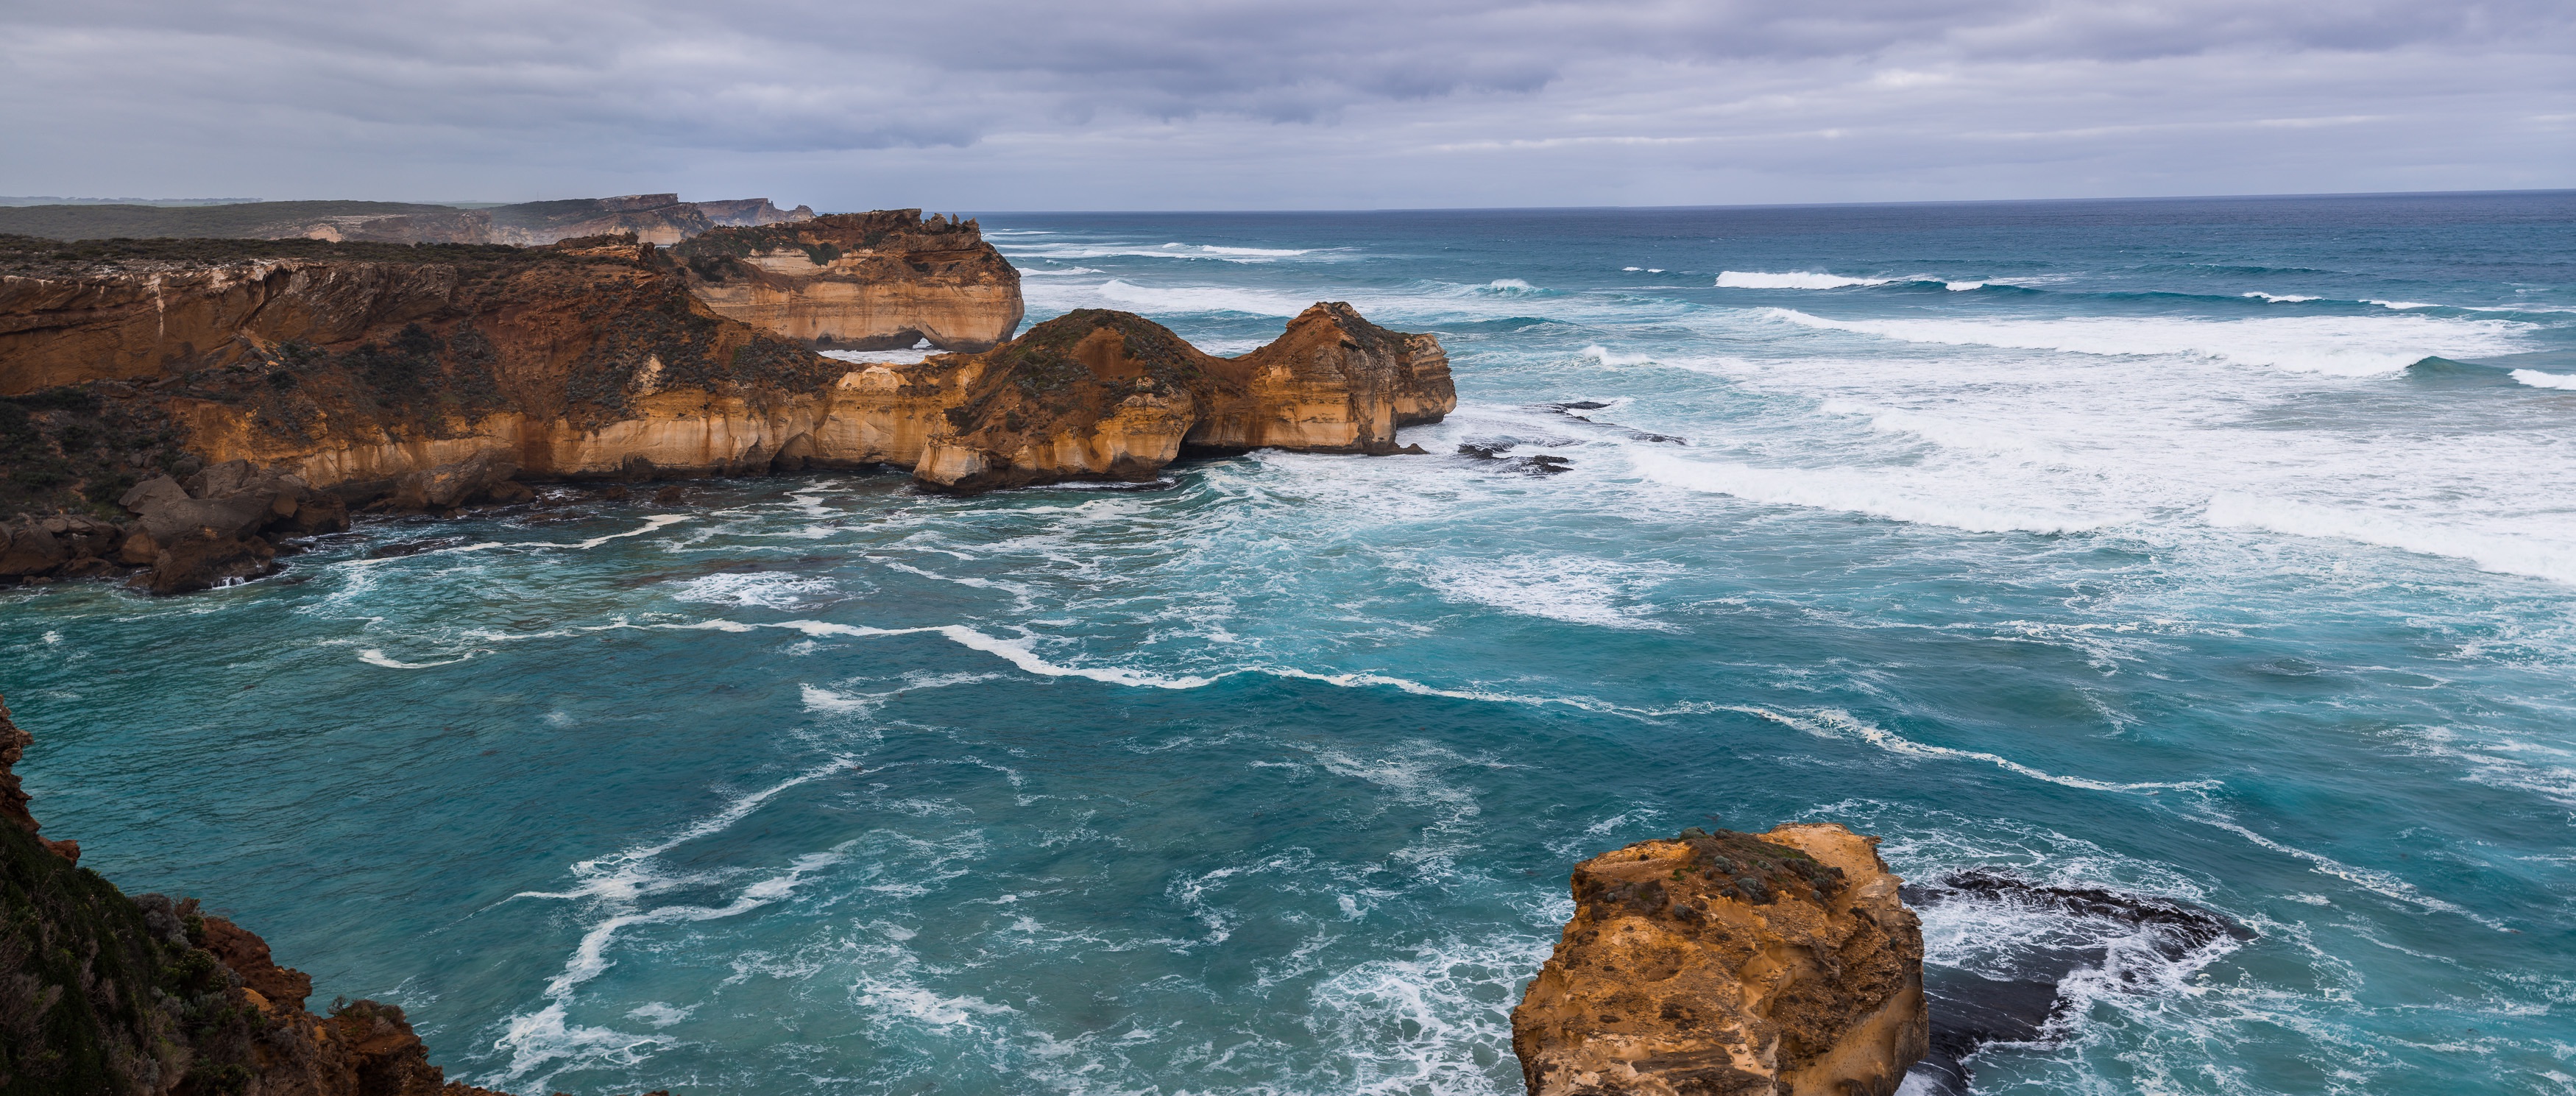
sea, coast, rock, ocean, shore, wave, formation, cliff, cove, bay, terrain, body of water, cape, islet, landform, geographical feature, wind wave